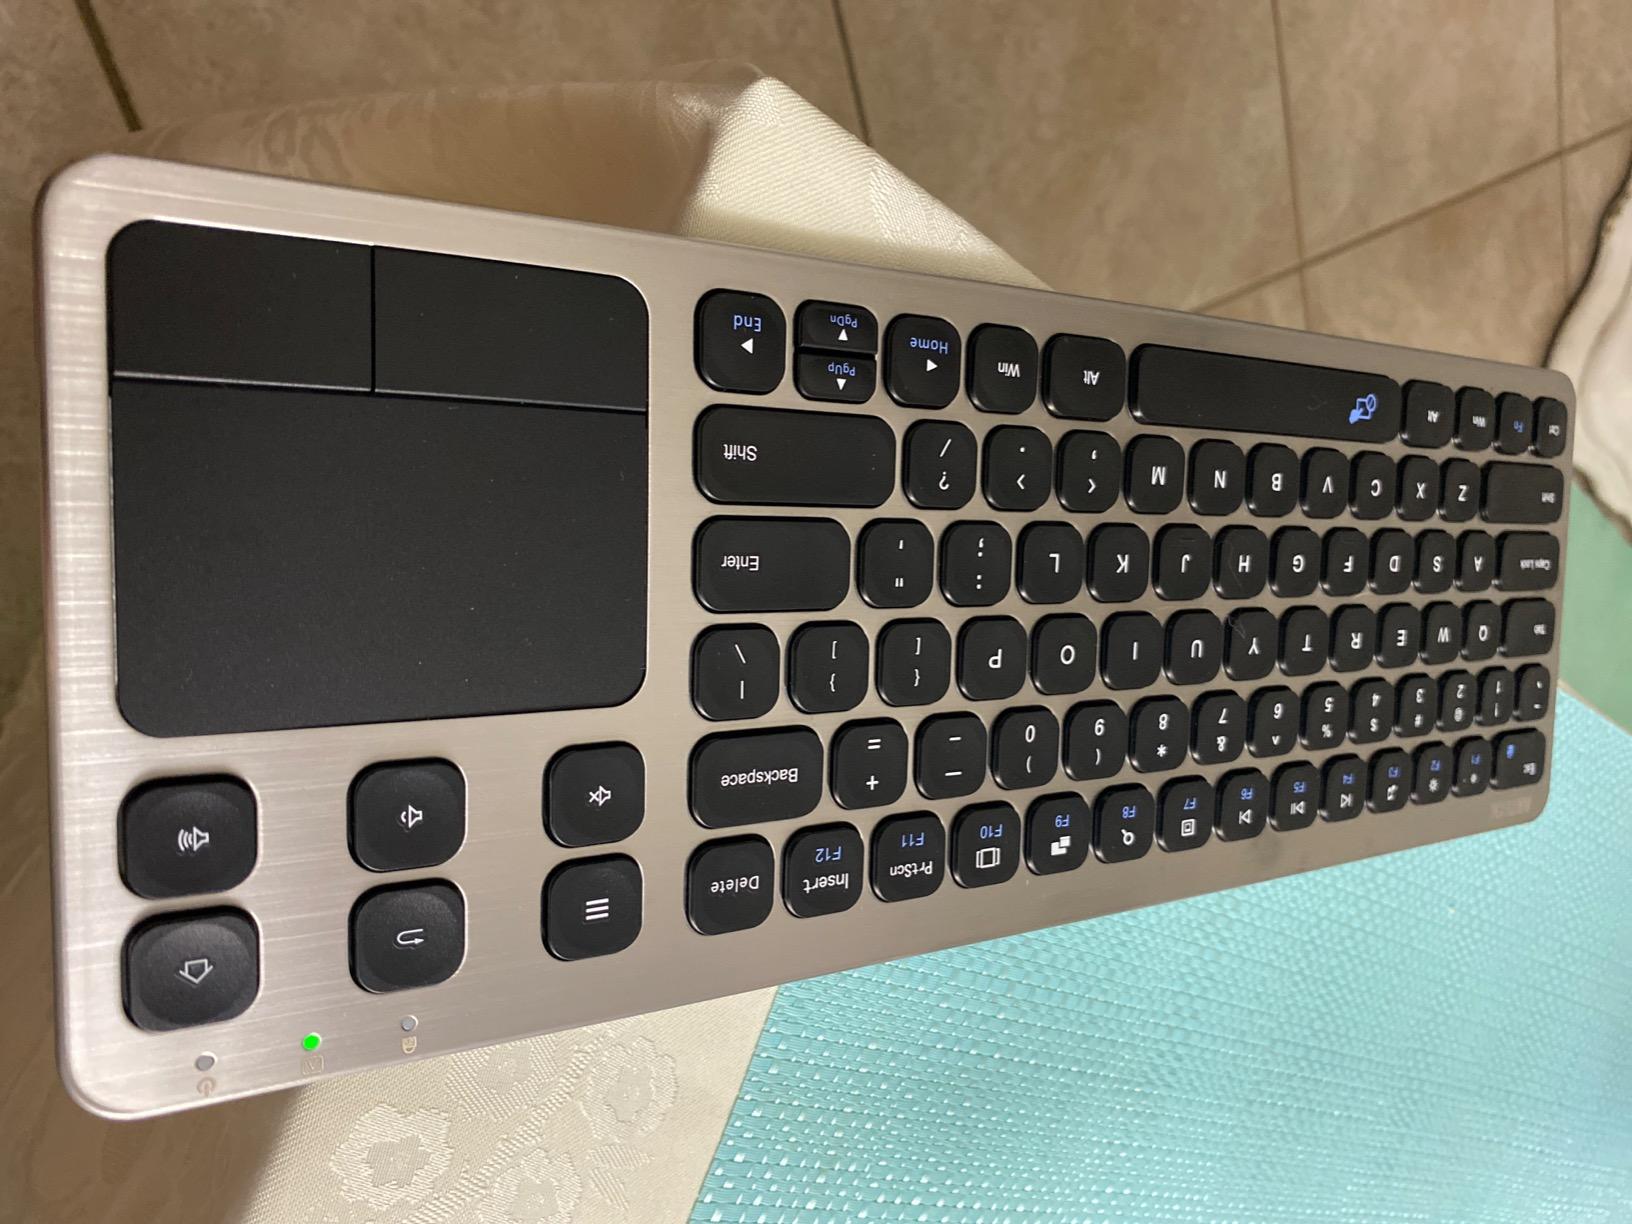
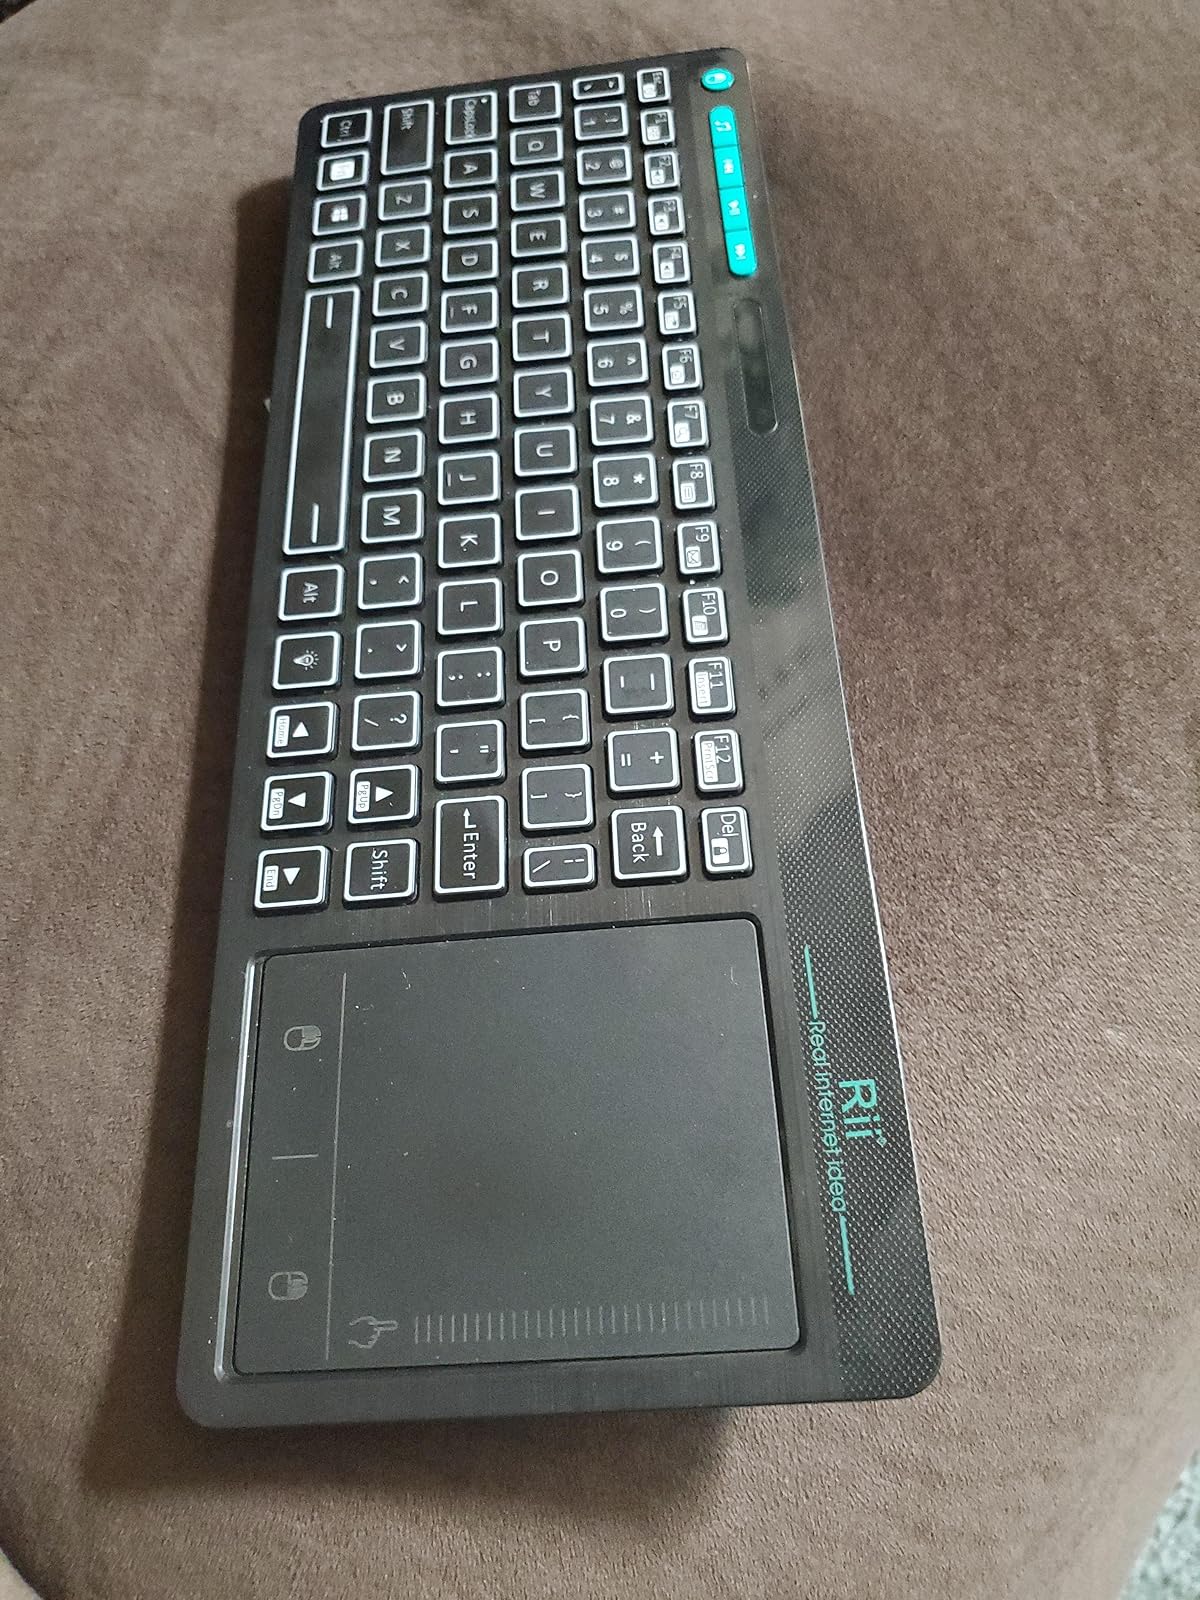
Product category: keyboard
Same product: no